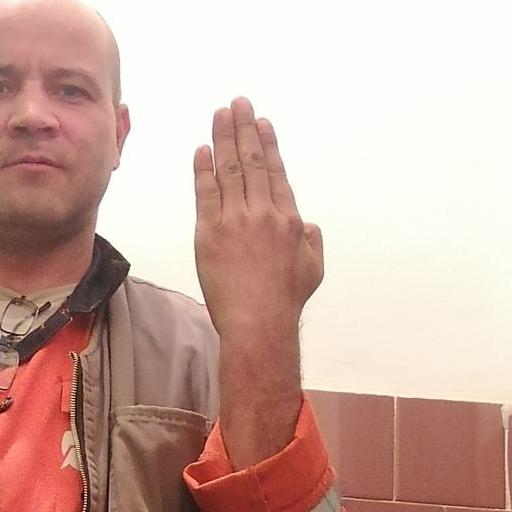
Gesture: stop_inverted